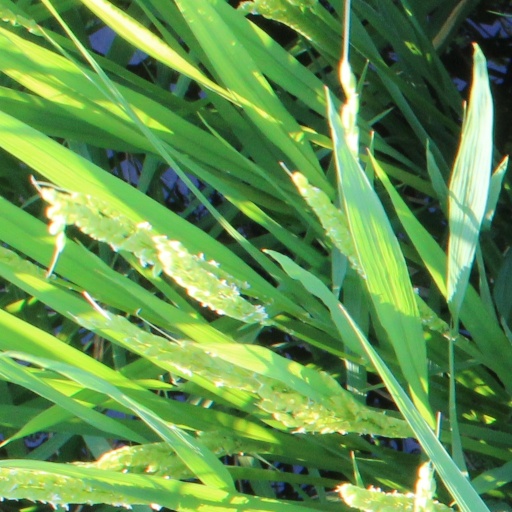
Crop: rice